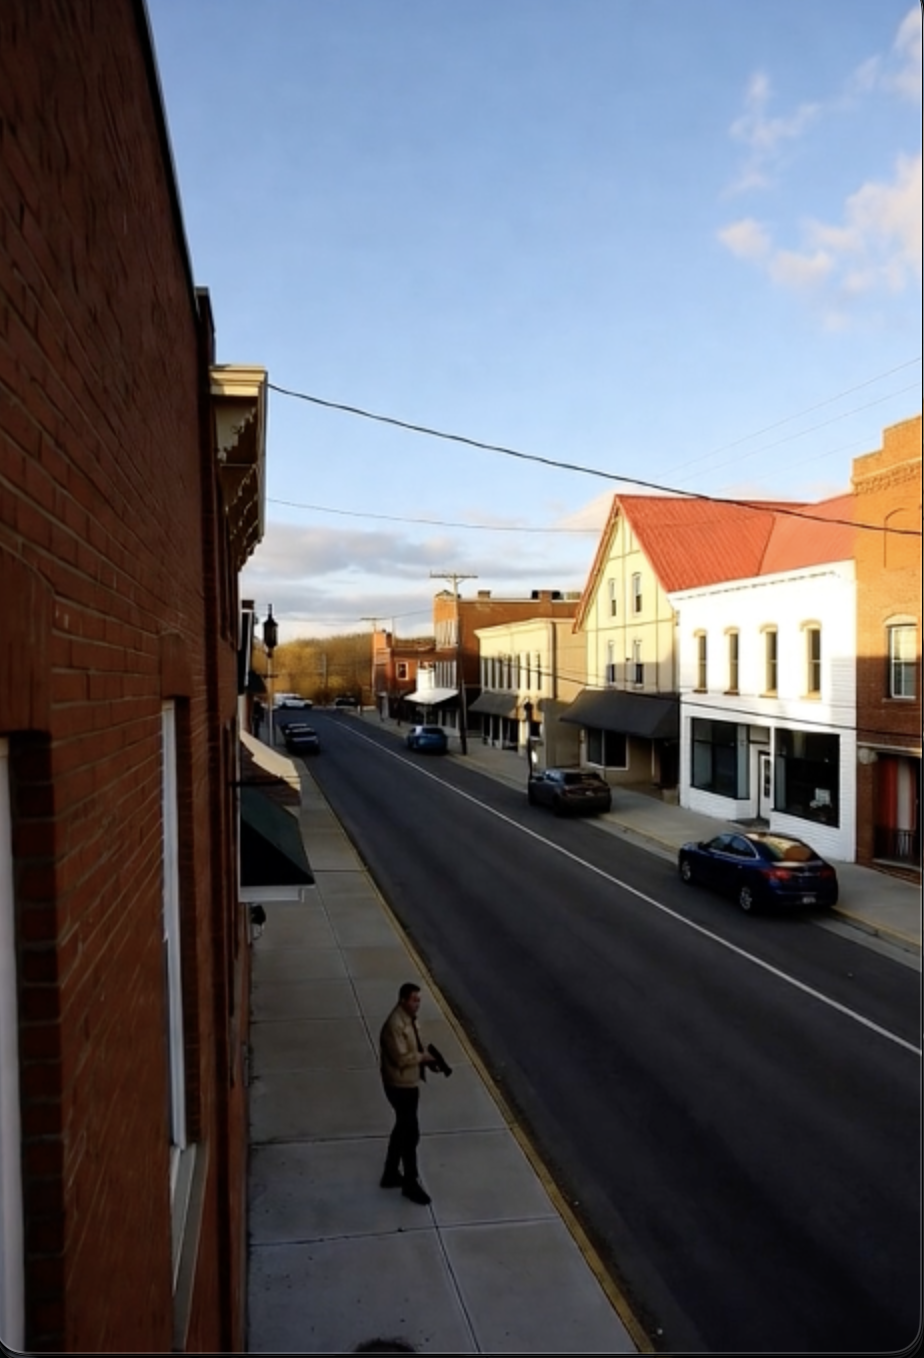
Object: person

Object: weapon